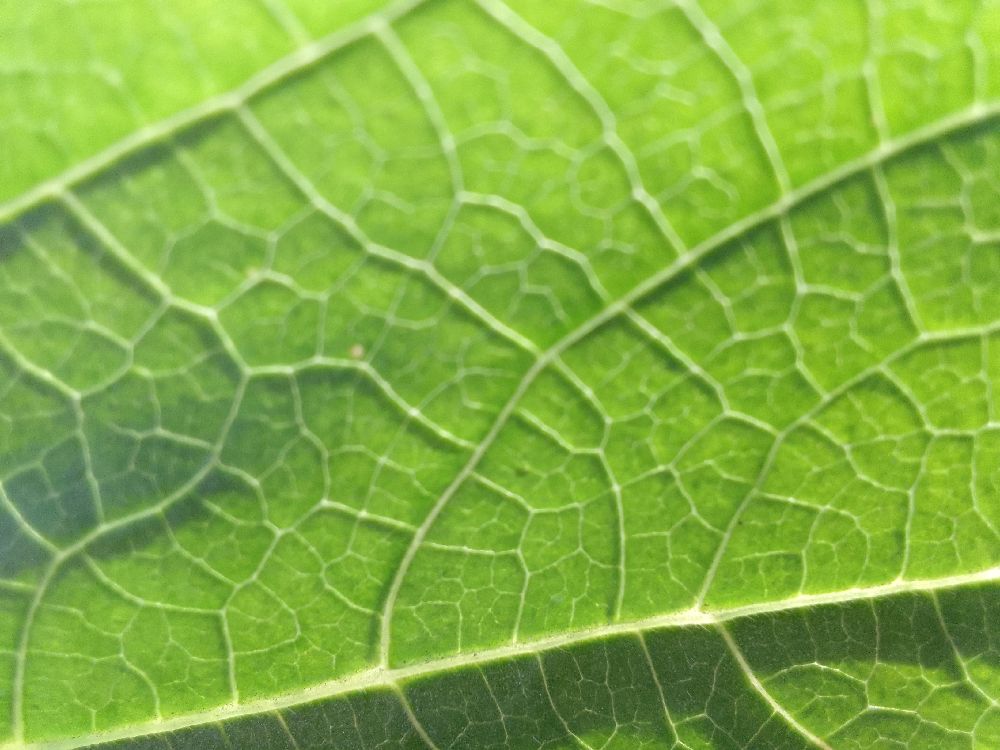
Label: healthy